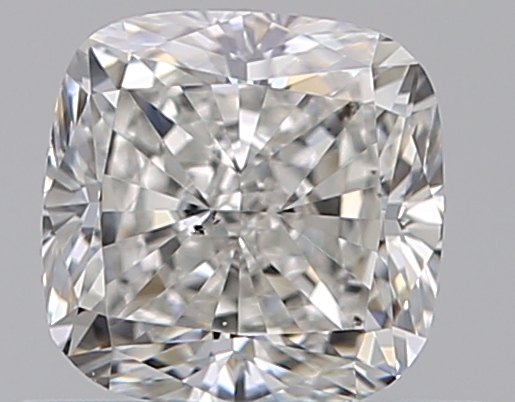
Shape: cushion
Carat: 0.5
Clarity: VS2
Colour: G
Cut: VG
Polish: EX
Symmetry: GD
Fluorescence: F
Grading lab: GIA
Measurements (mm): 4.38 x 4.35 x 2.99